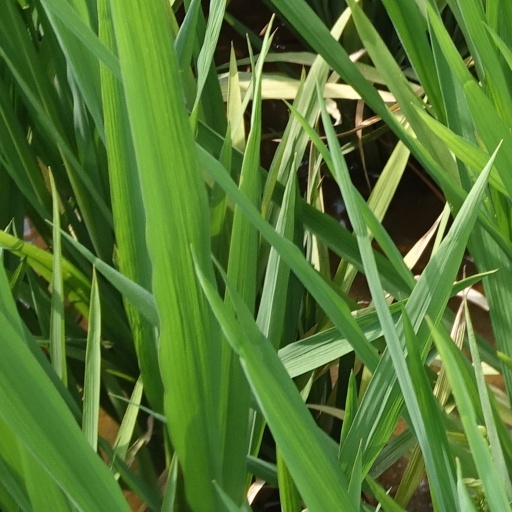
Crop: rice